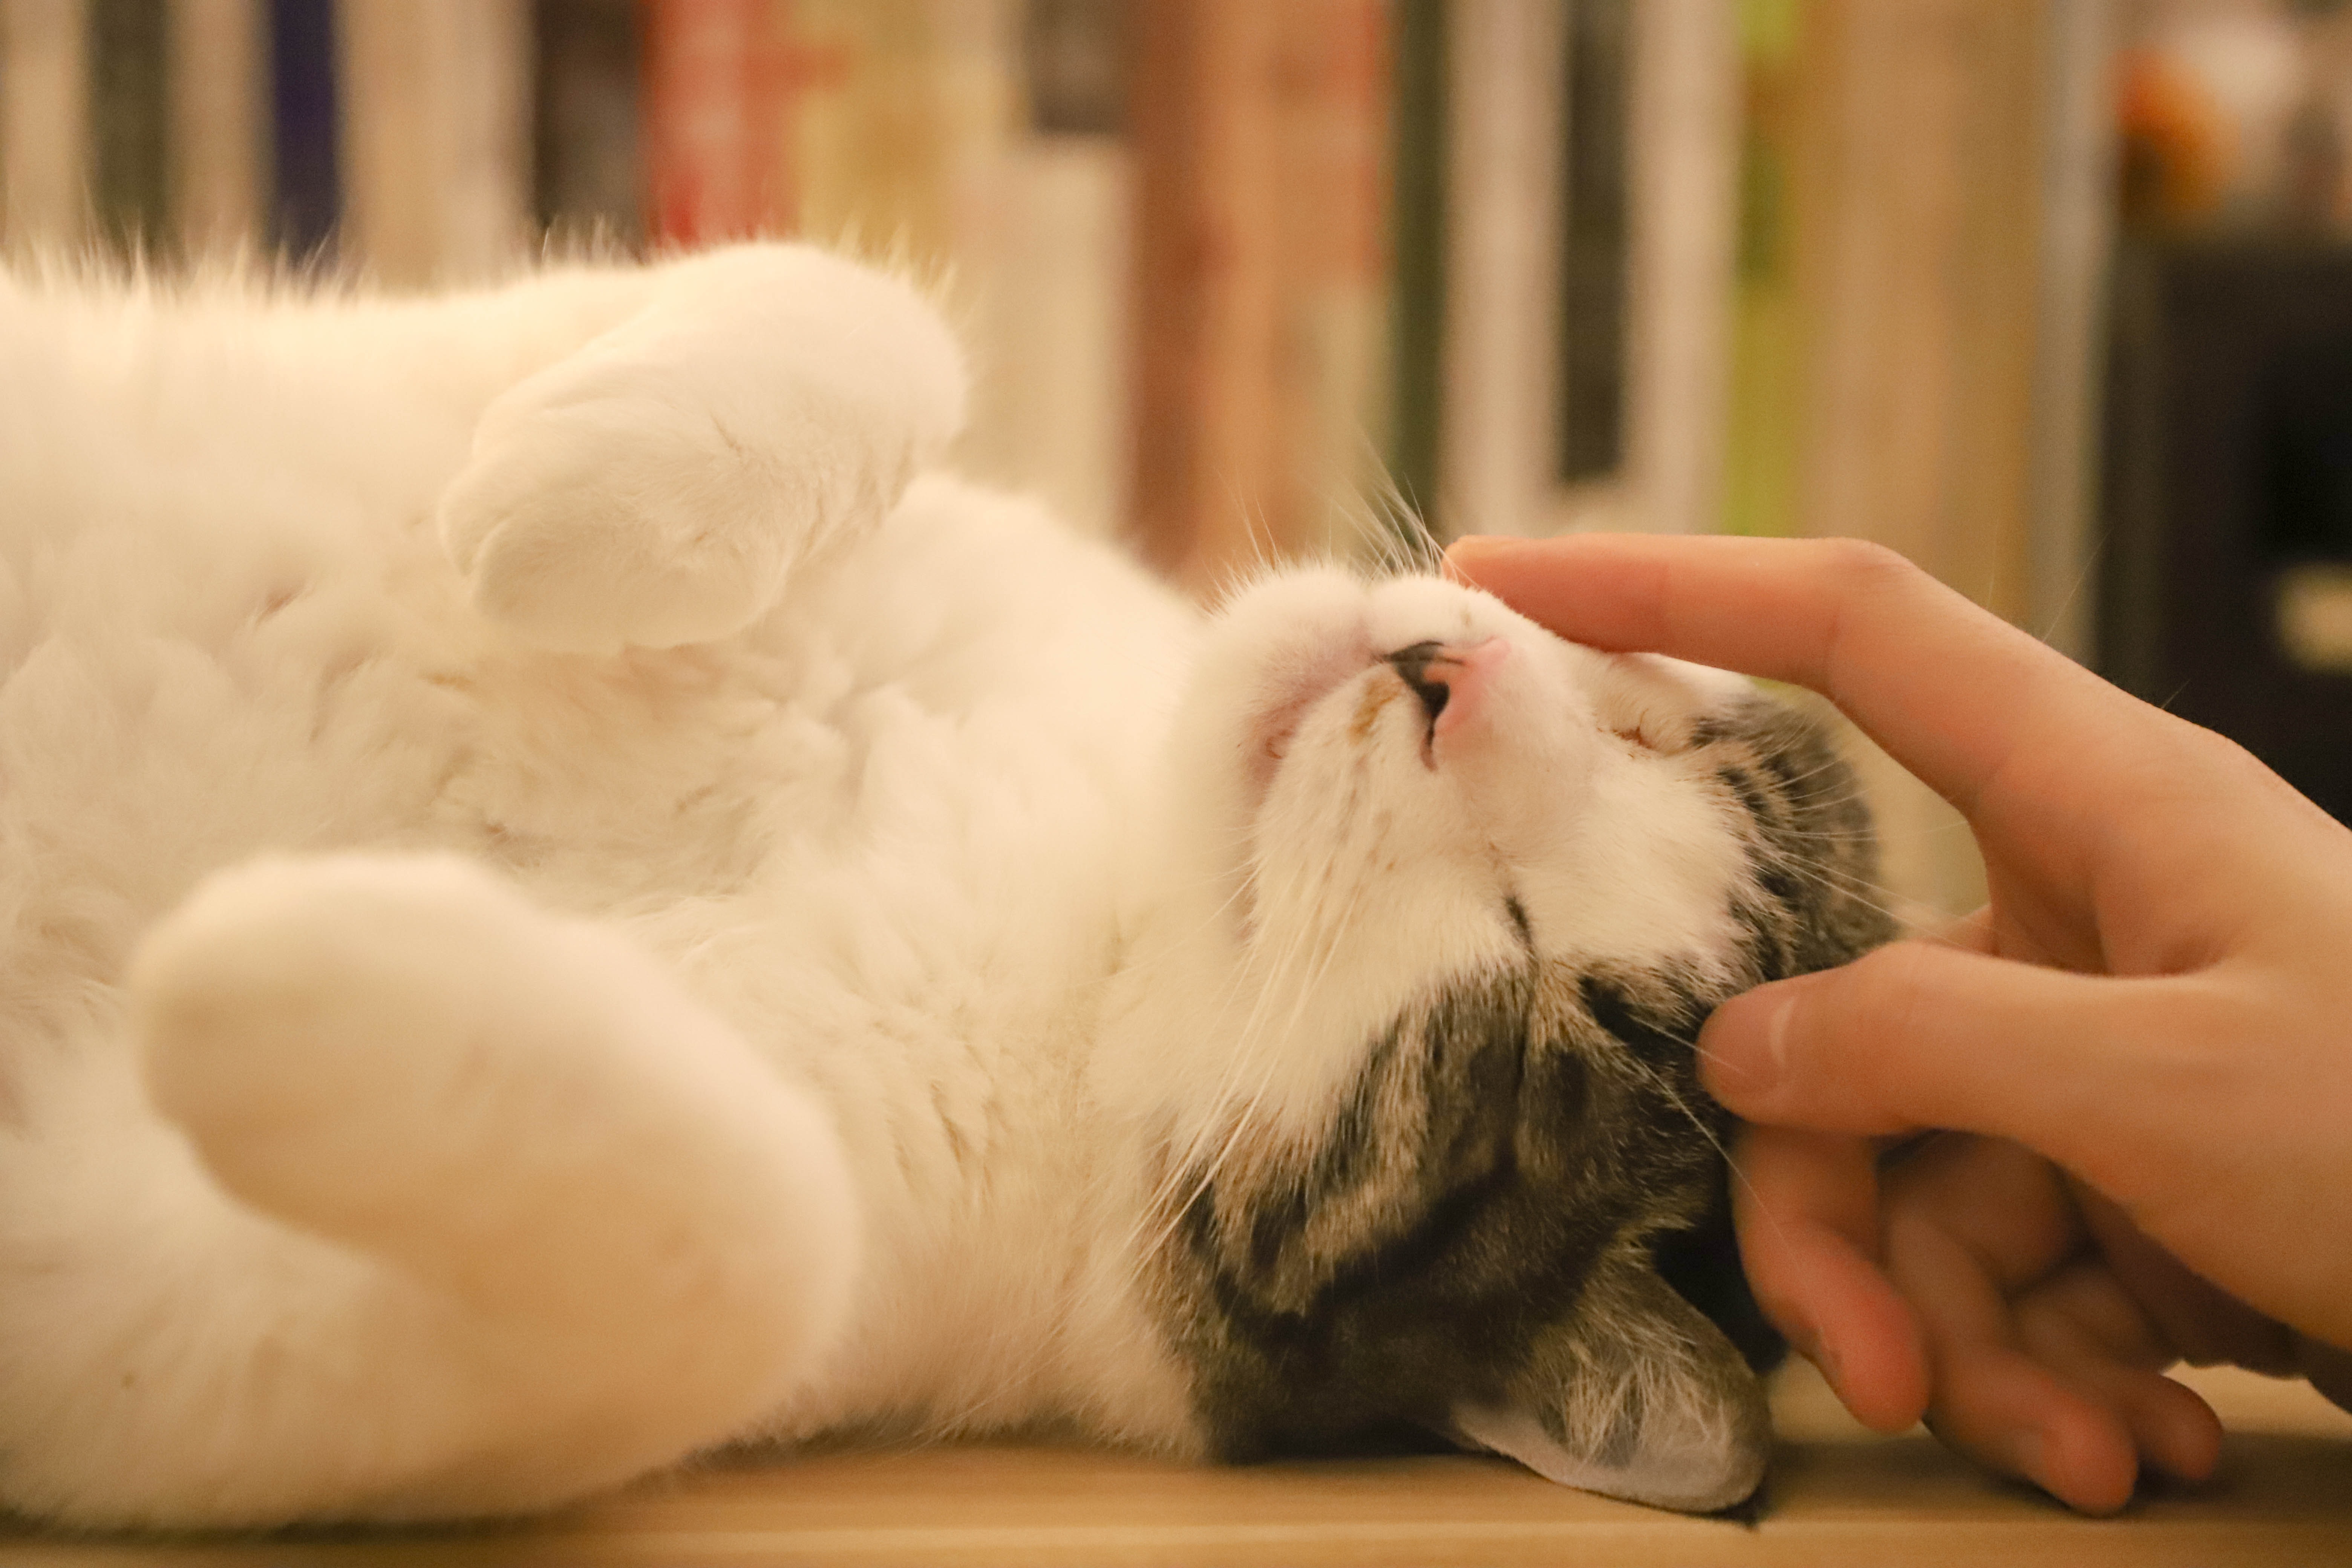
cat, felidae, small to medium sized cats, nose, whiskers, fur, snout, carnivore, paw, claw, ear, Selkirk rex, british semi longhair, nap, british longhair, american curl, ragdoll